Question: What is shining down?
Tambaya: Me yake  haskaka kasa?
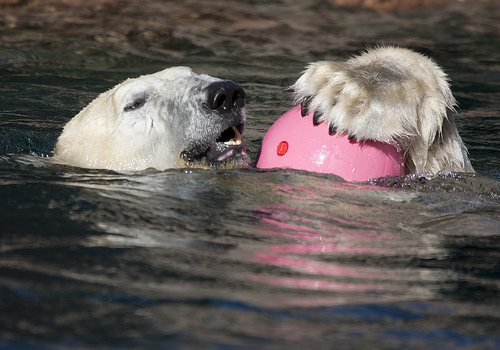
Answer: Sun.
Amsa: Rana.